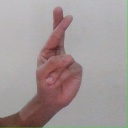
अक्षर: र